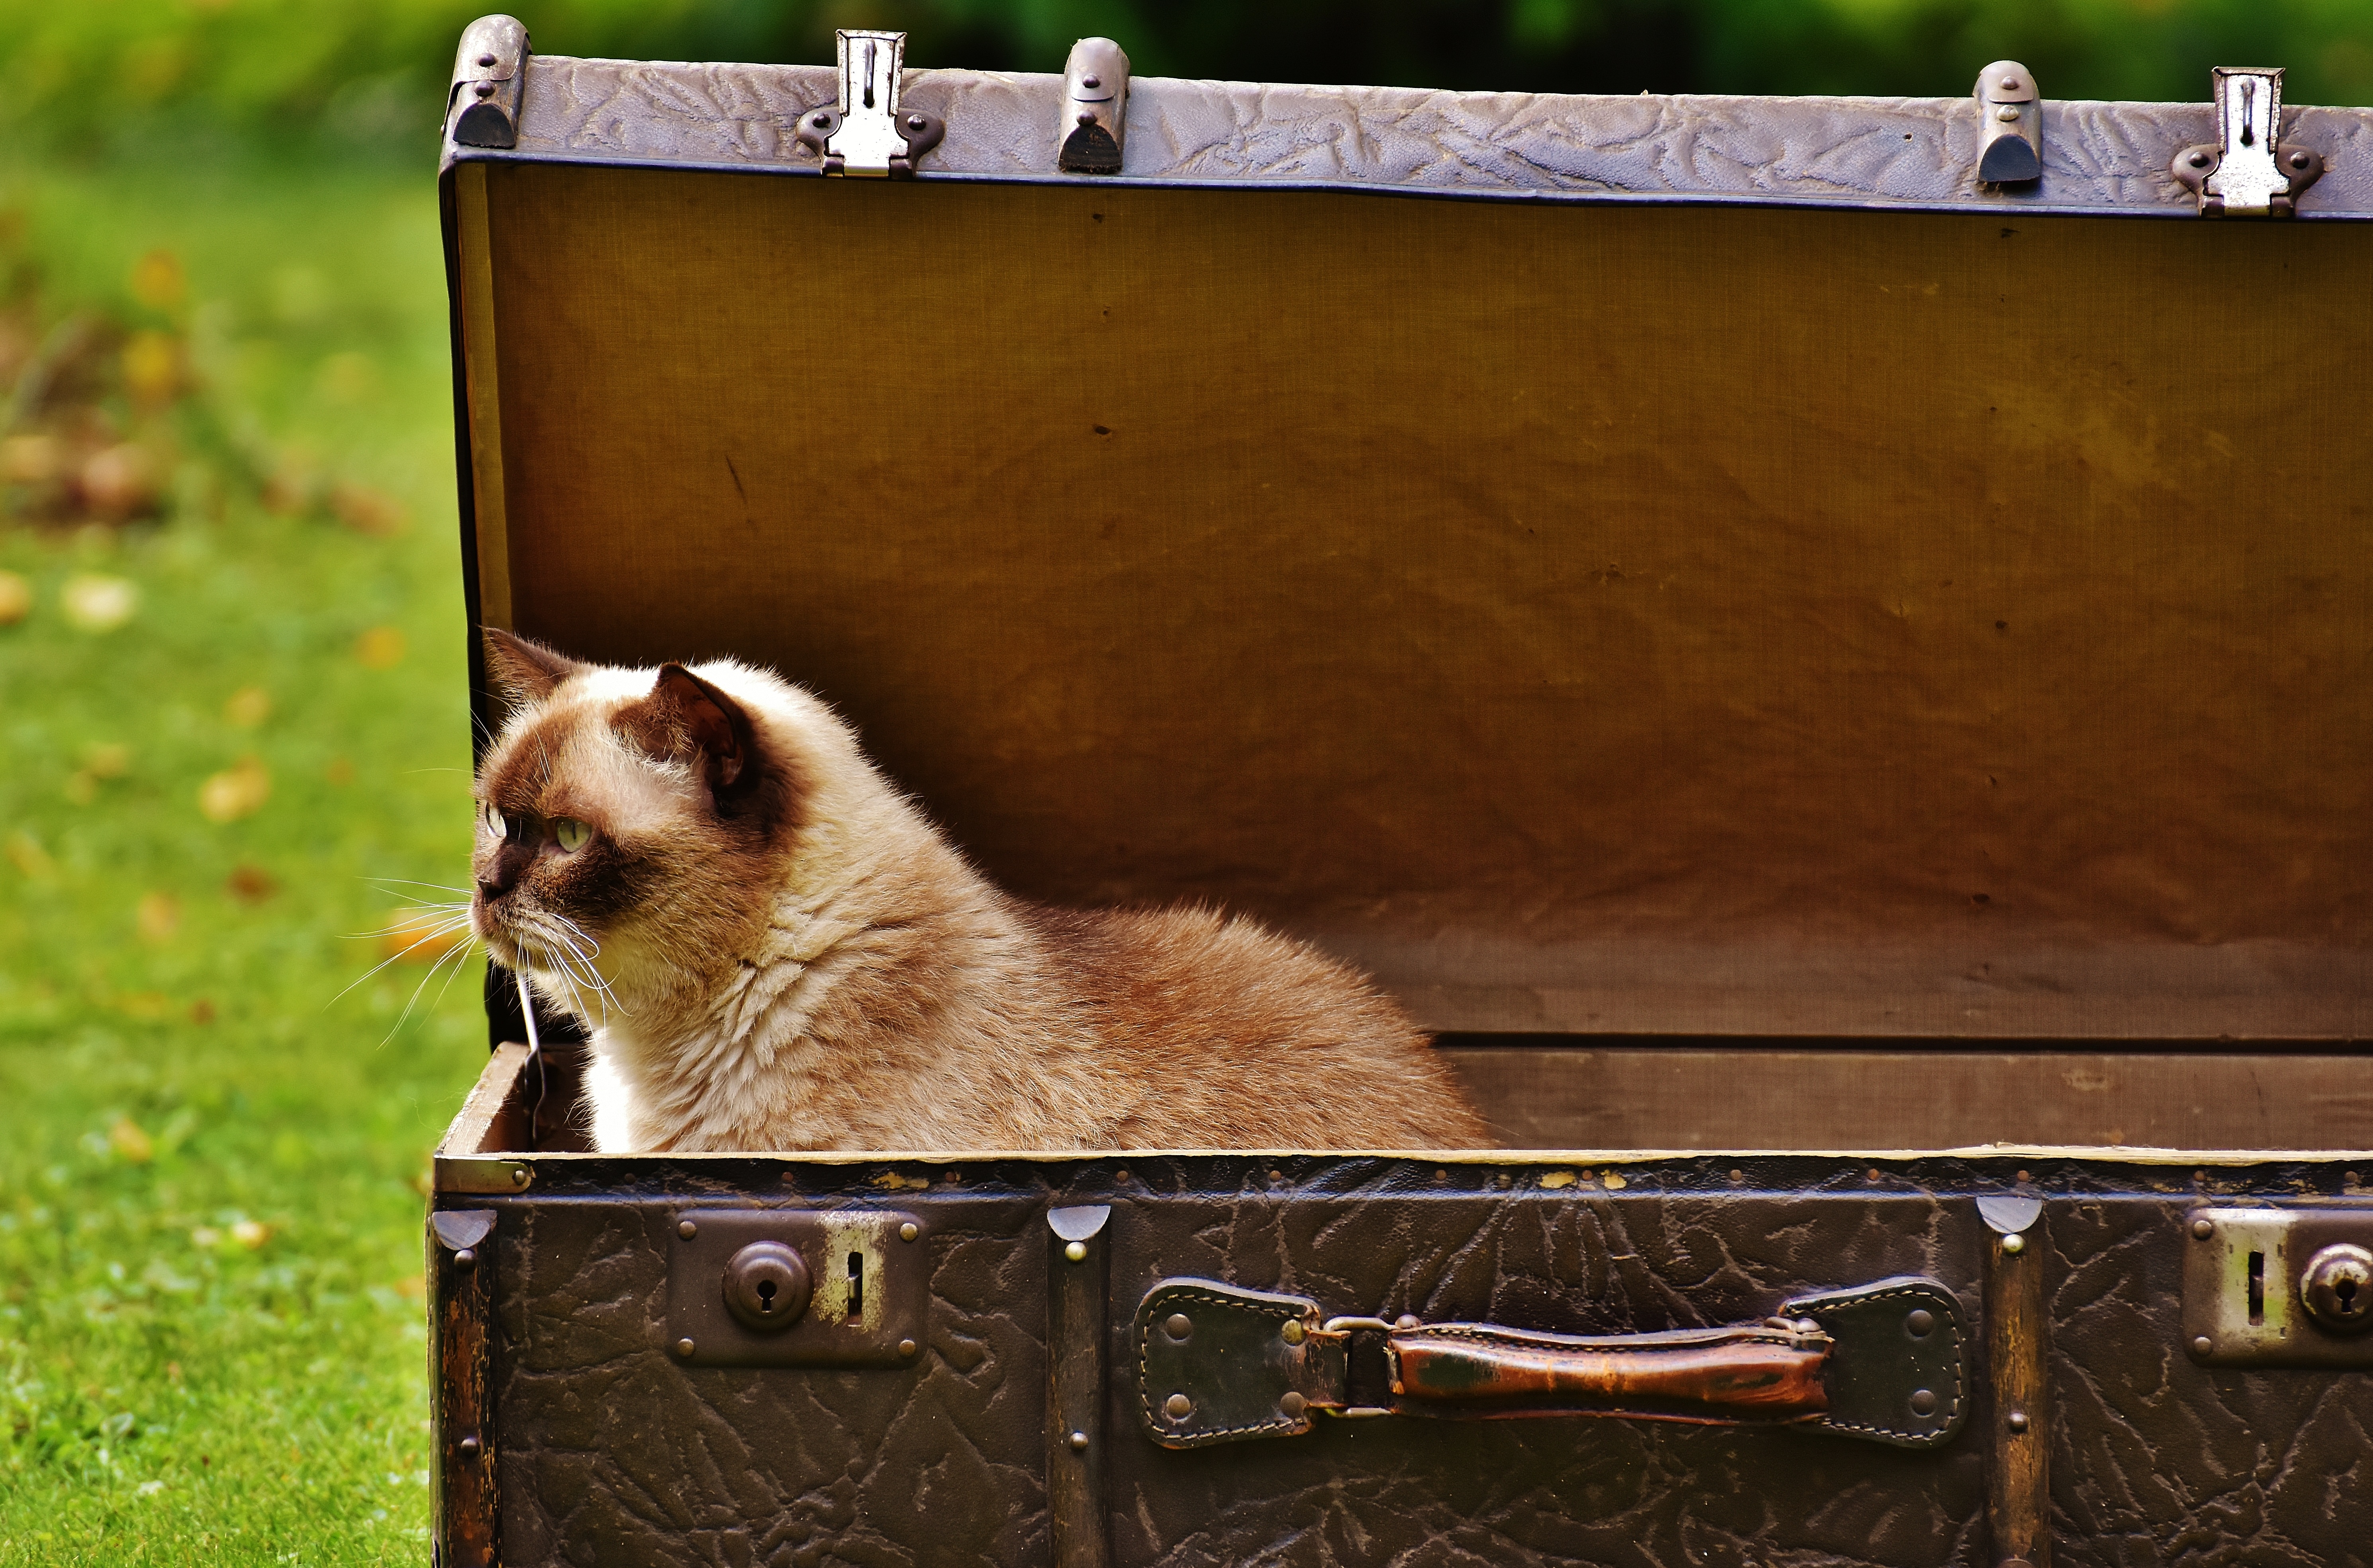
leather, antique, kitten, cat, mammal, junk, luggage, vertebrate, funny, curious, generations, british shorthair, old suitcase, small to medium sized cats, cat like mammal